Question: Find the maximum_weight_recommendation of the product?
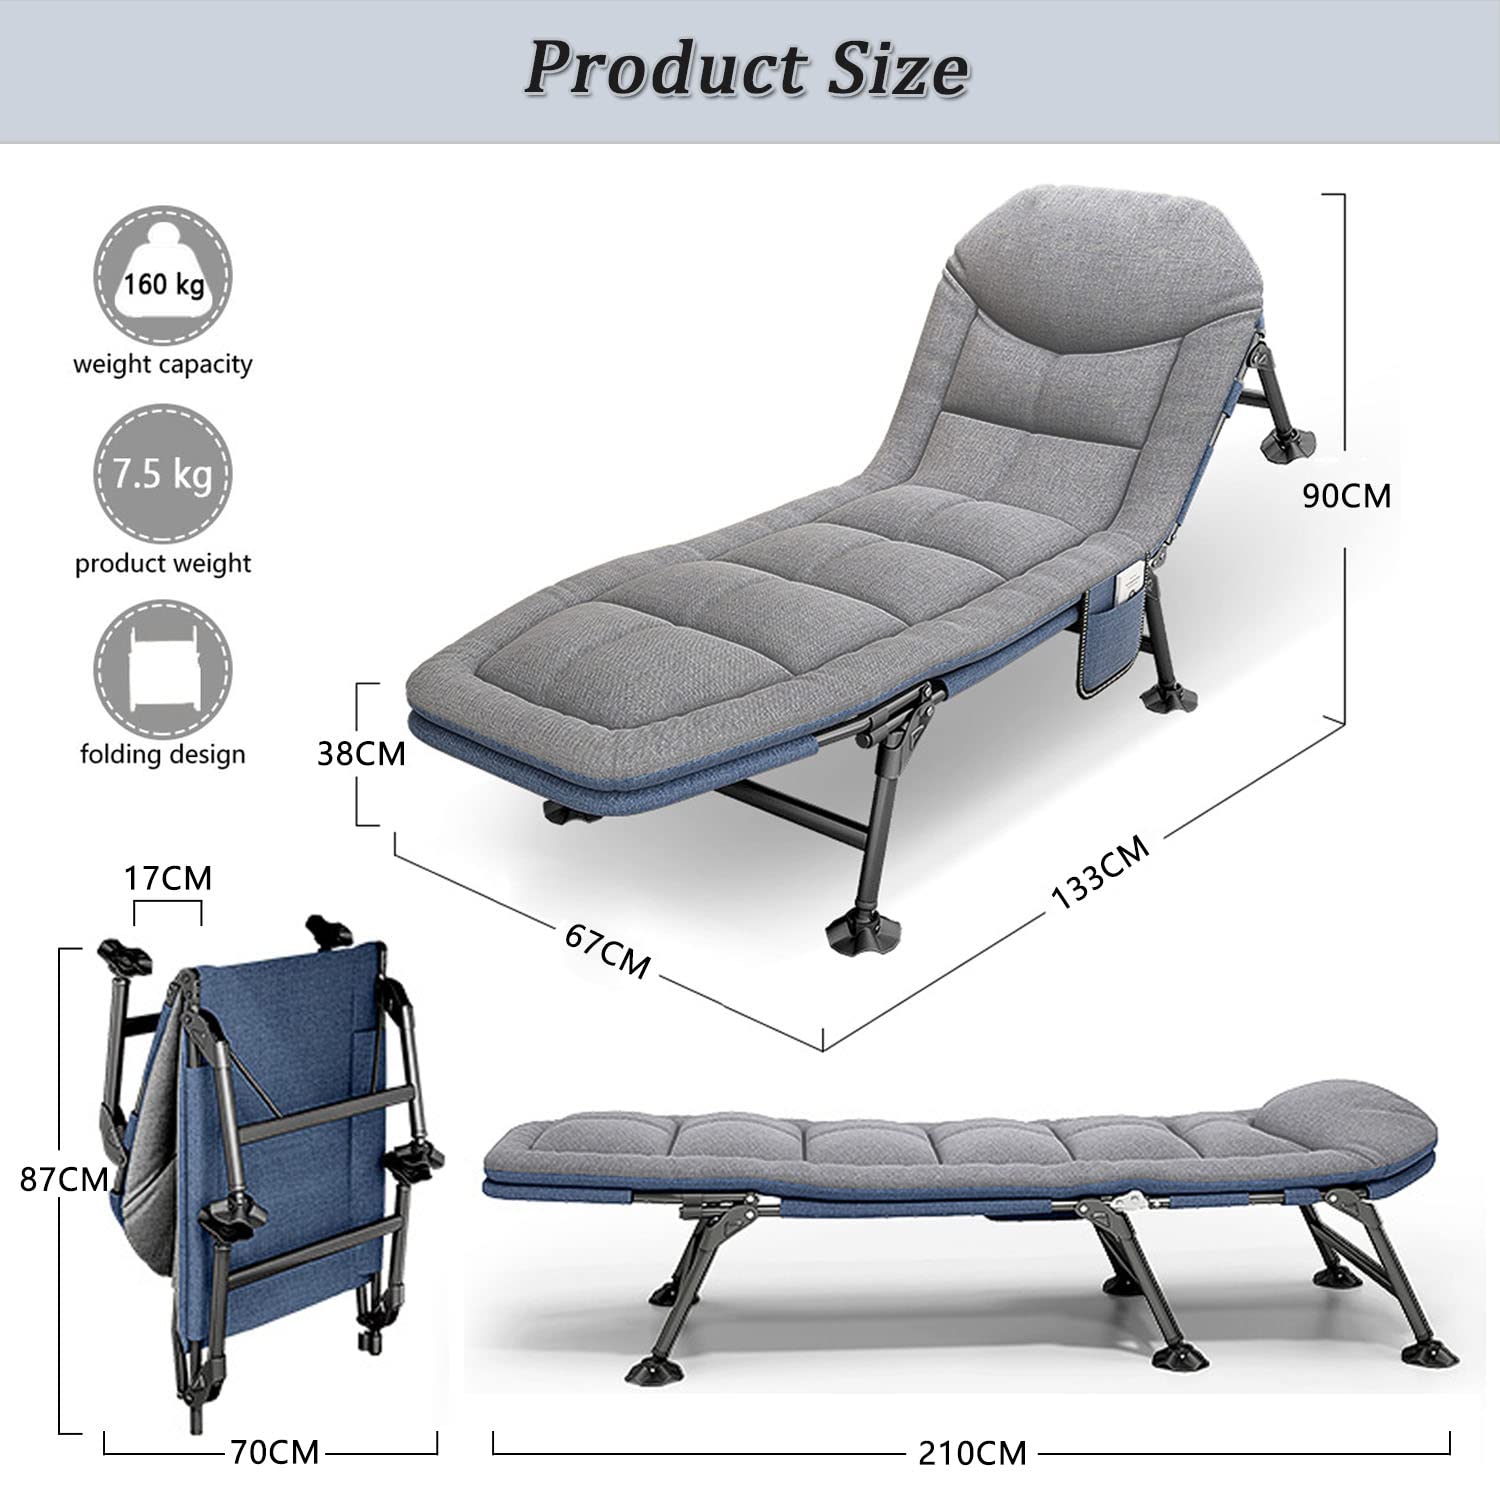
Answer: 7.5 kilogram